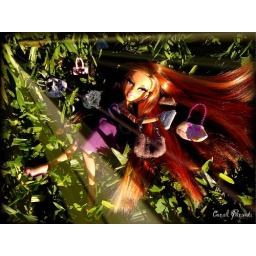
Pose in the grass with colorful bags